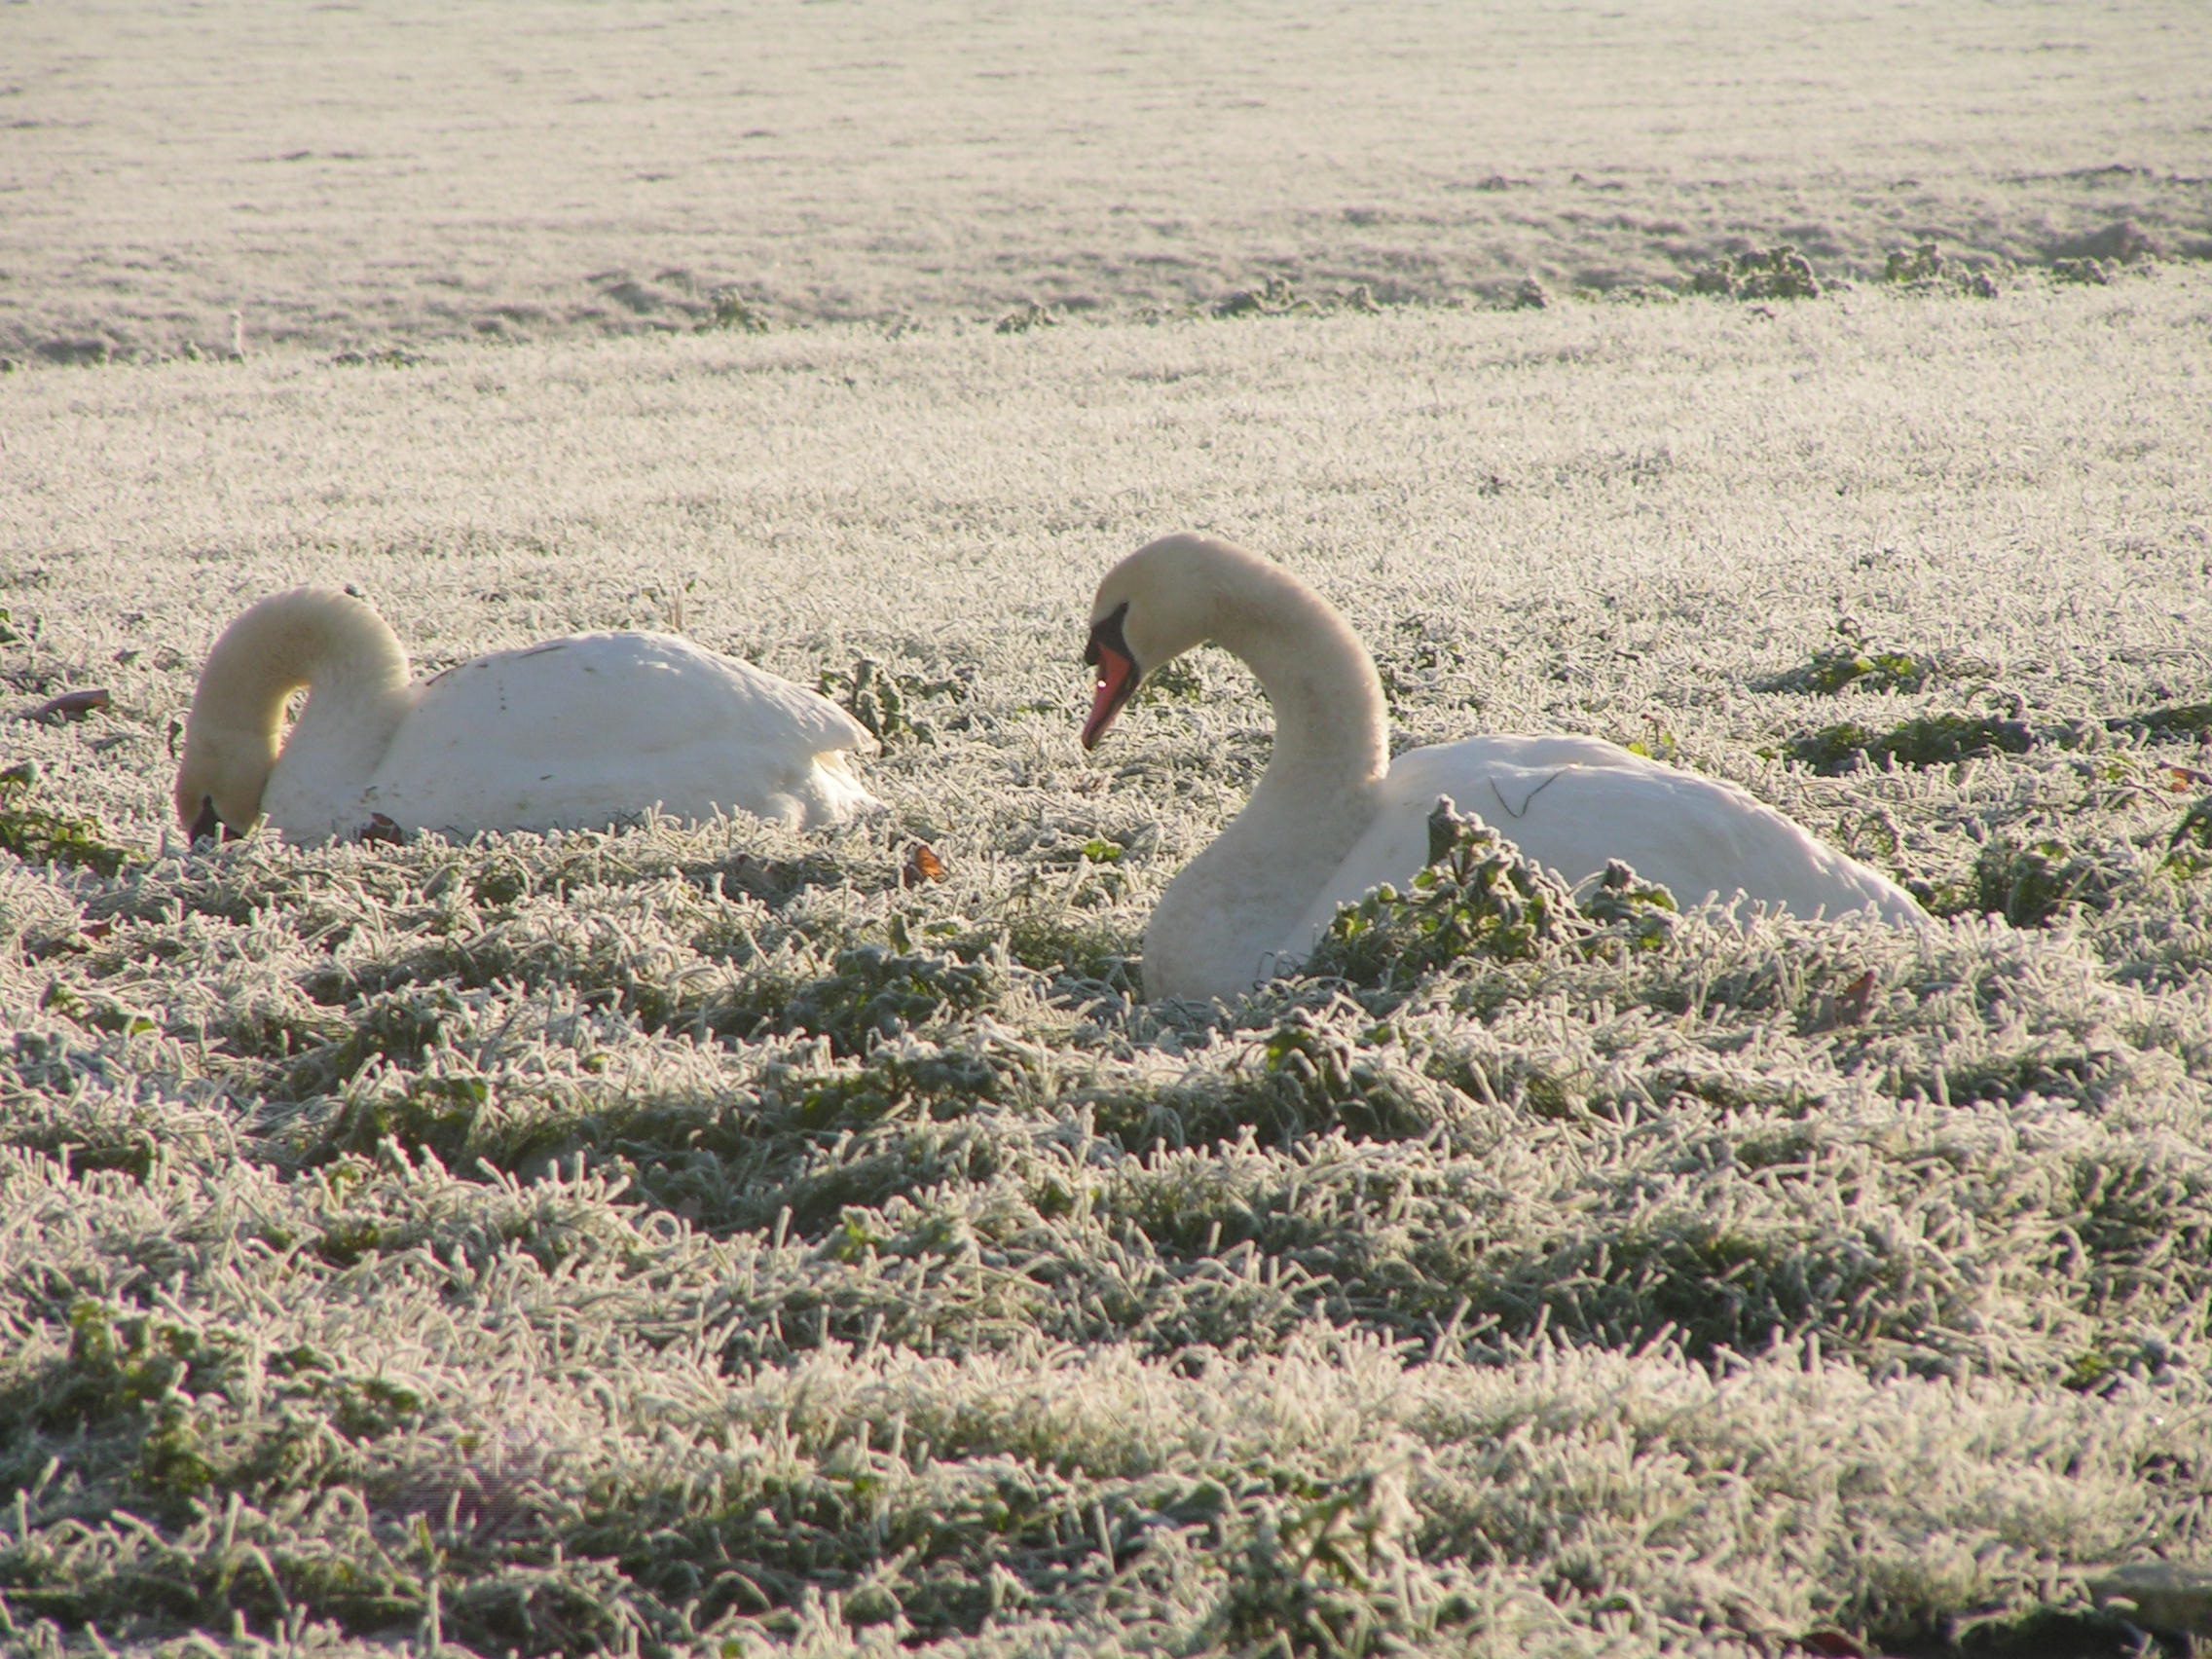
winter, bird, wing, frost, ripe, wildlife, pasture, fauna, swan, goose, vertebrate, waterfowl, water bird, tundra, ducks geese and swans